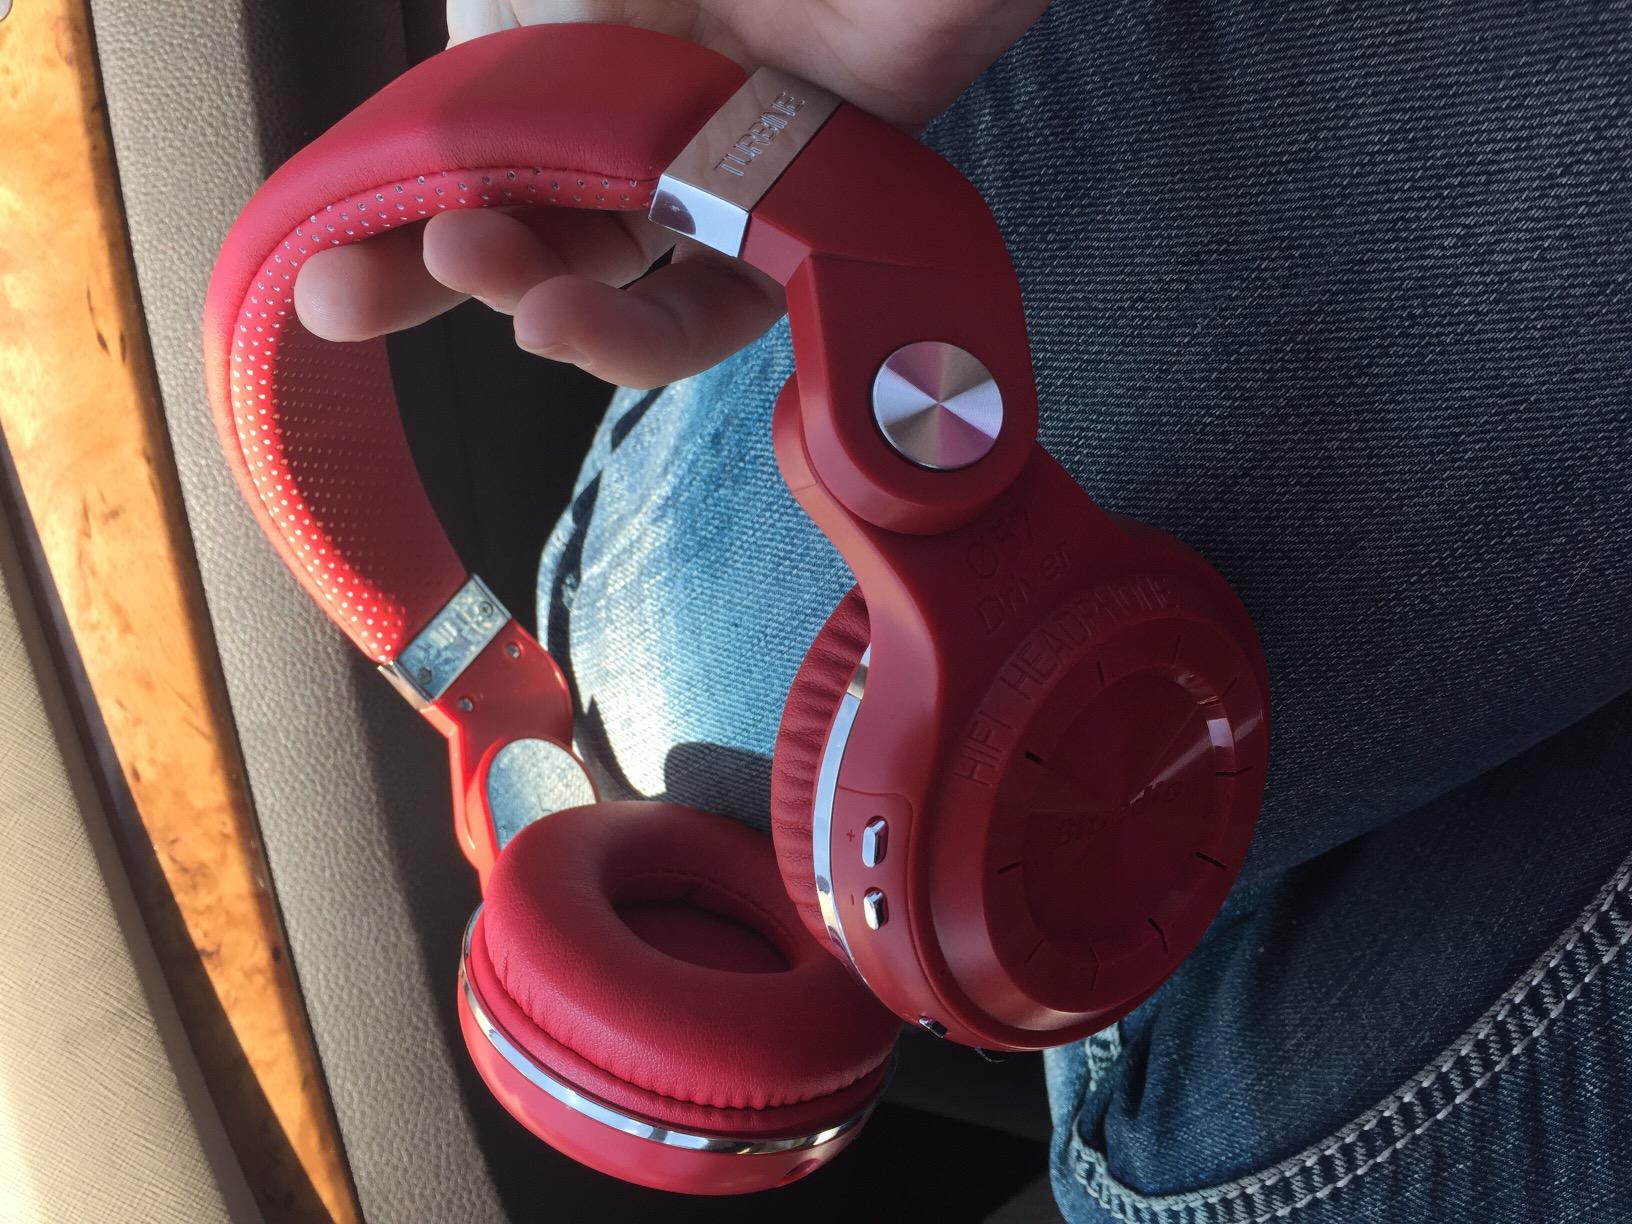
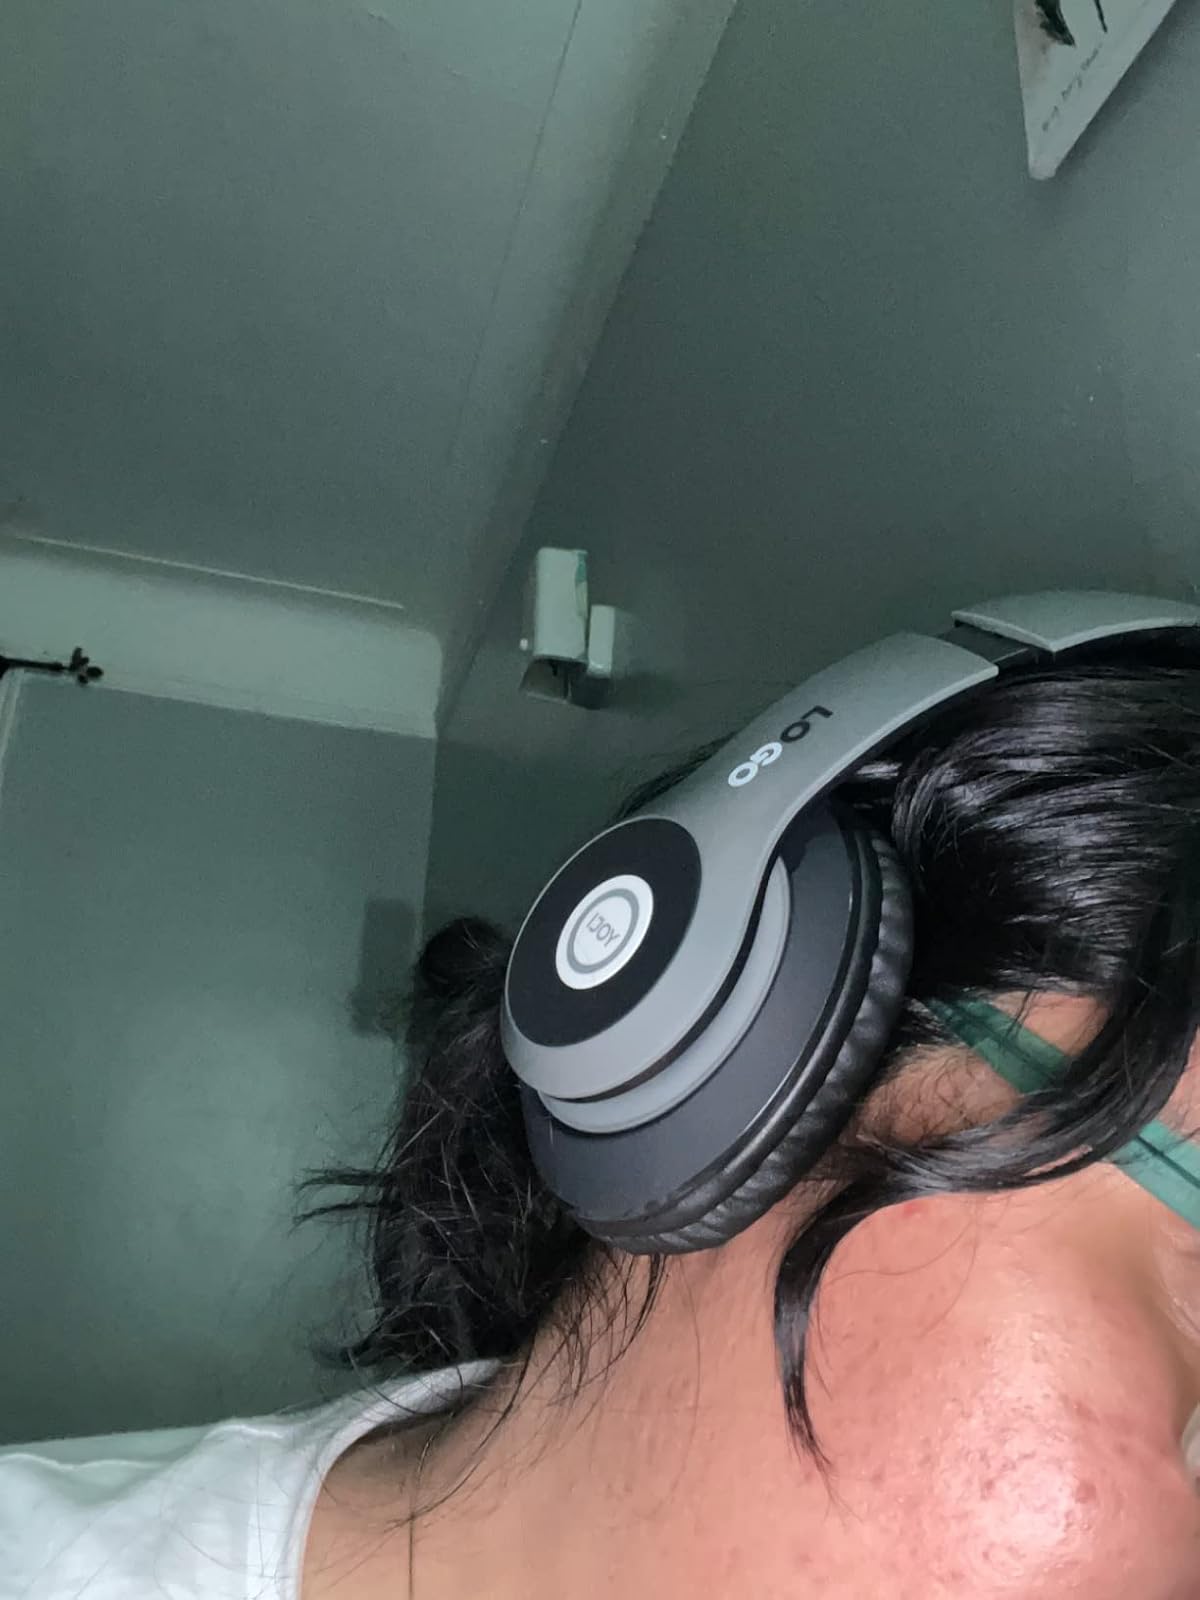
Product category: headphones
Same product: no